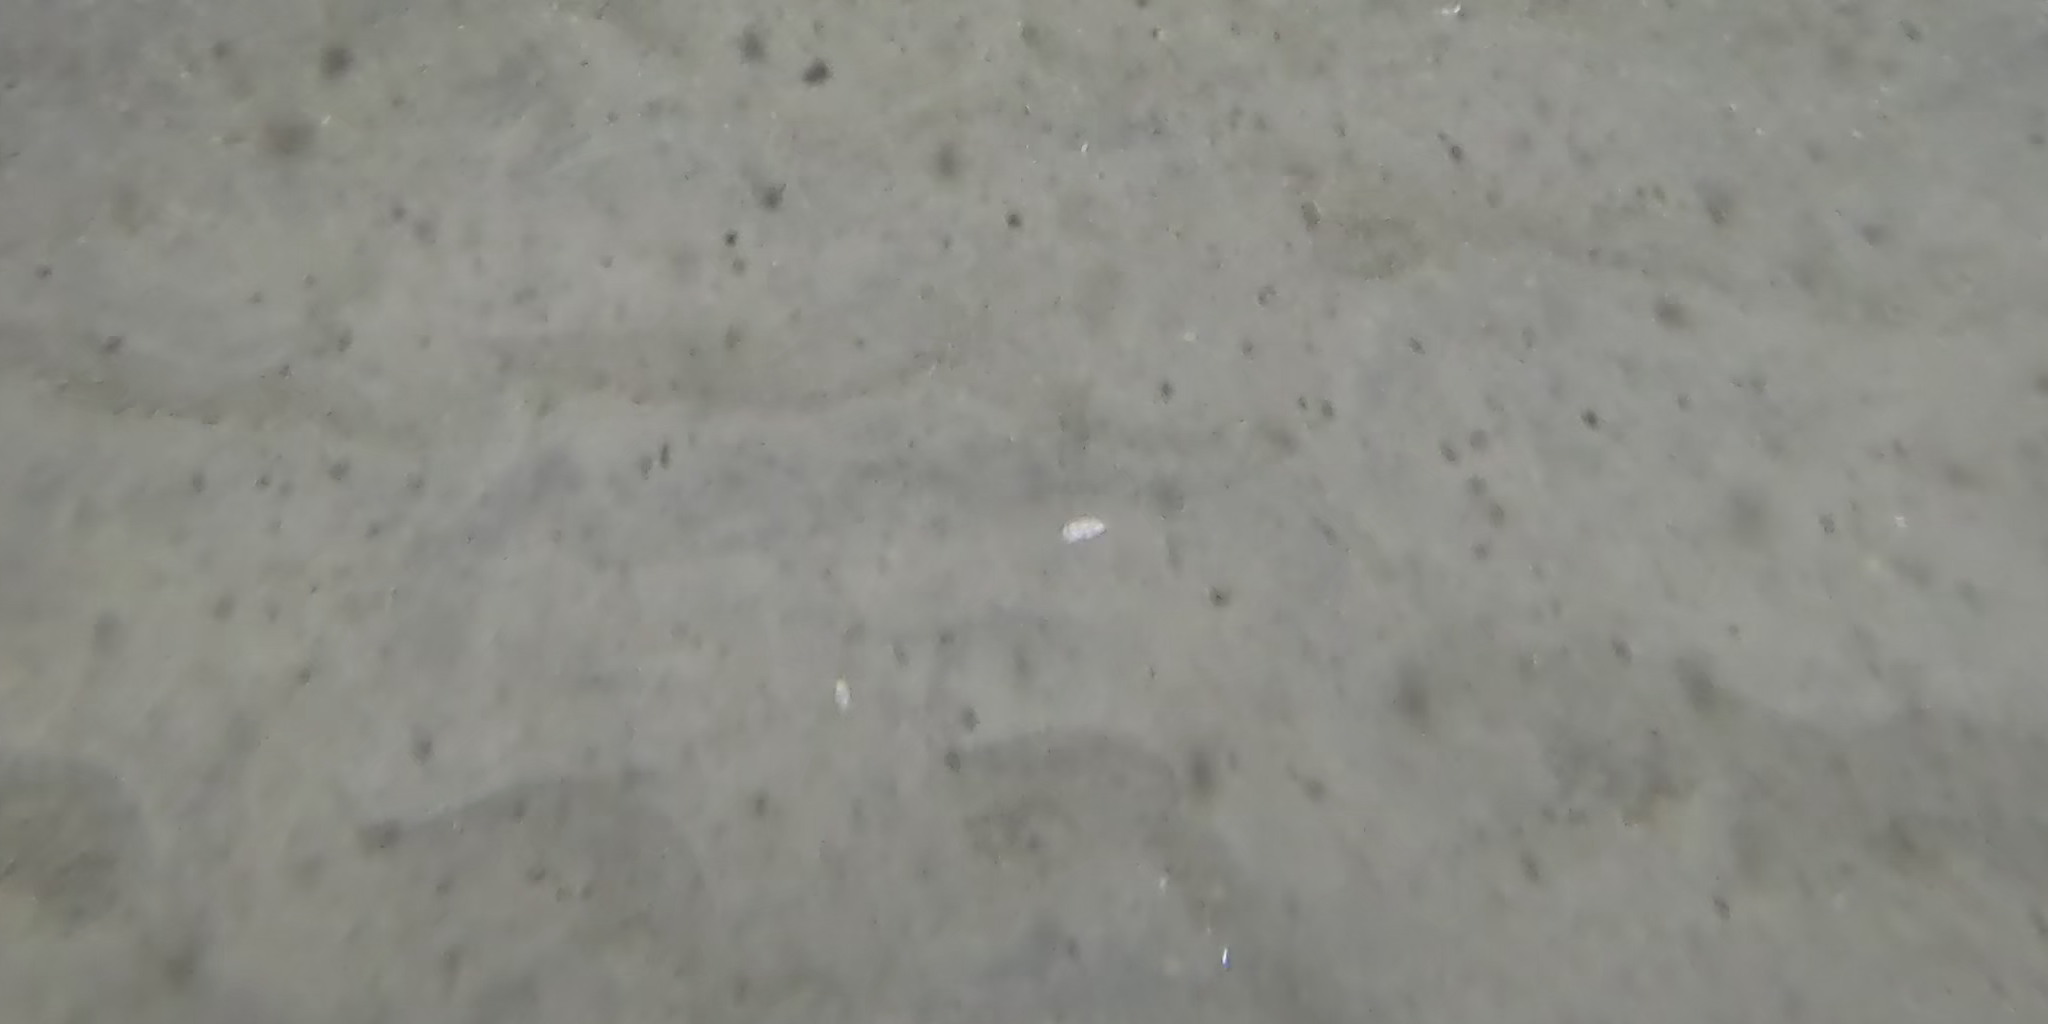
Seabed habitat: sand